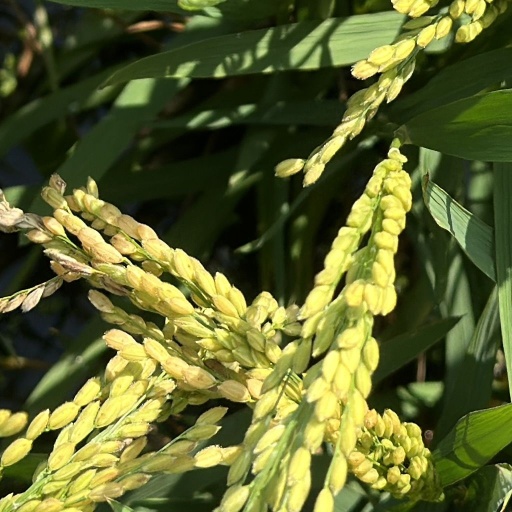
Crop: rice